Spratly Islands dispute

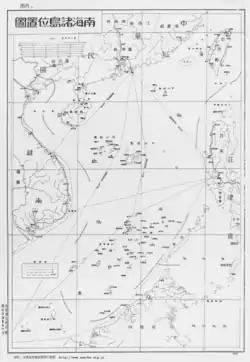
"Map of the South China Sea Islands", by Ministry of the Interior, ROC, 1947.

The People's Republic of China (PRC) claims are based on history and not UNCLOS. However, the PRC still claims all of the Spratly Islands as part of China. The PRC is a party to the UNCLOS, signing the agreement on 29 July 1994.